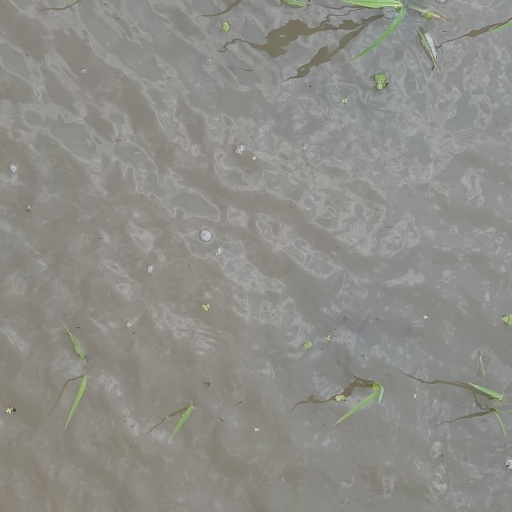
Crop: rice